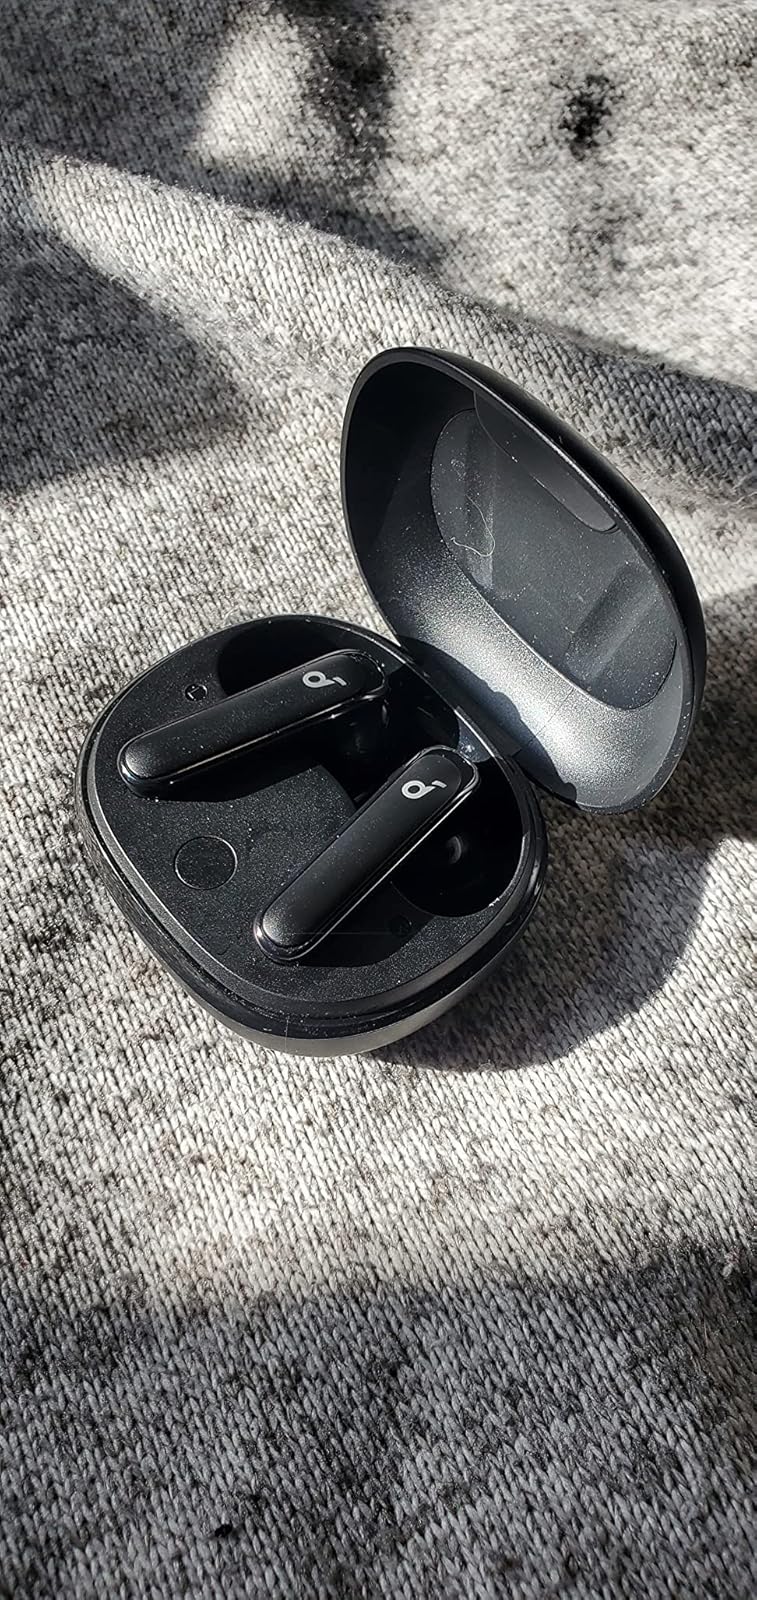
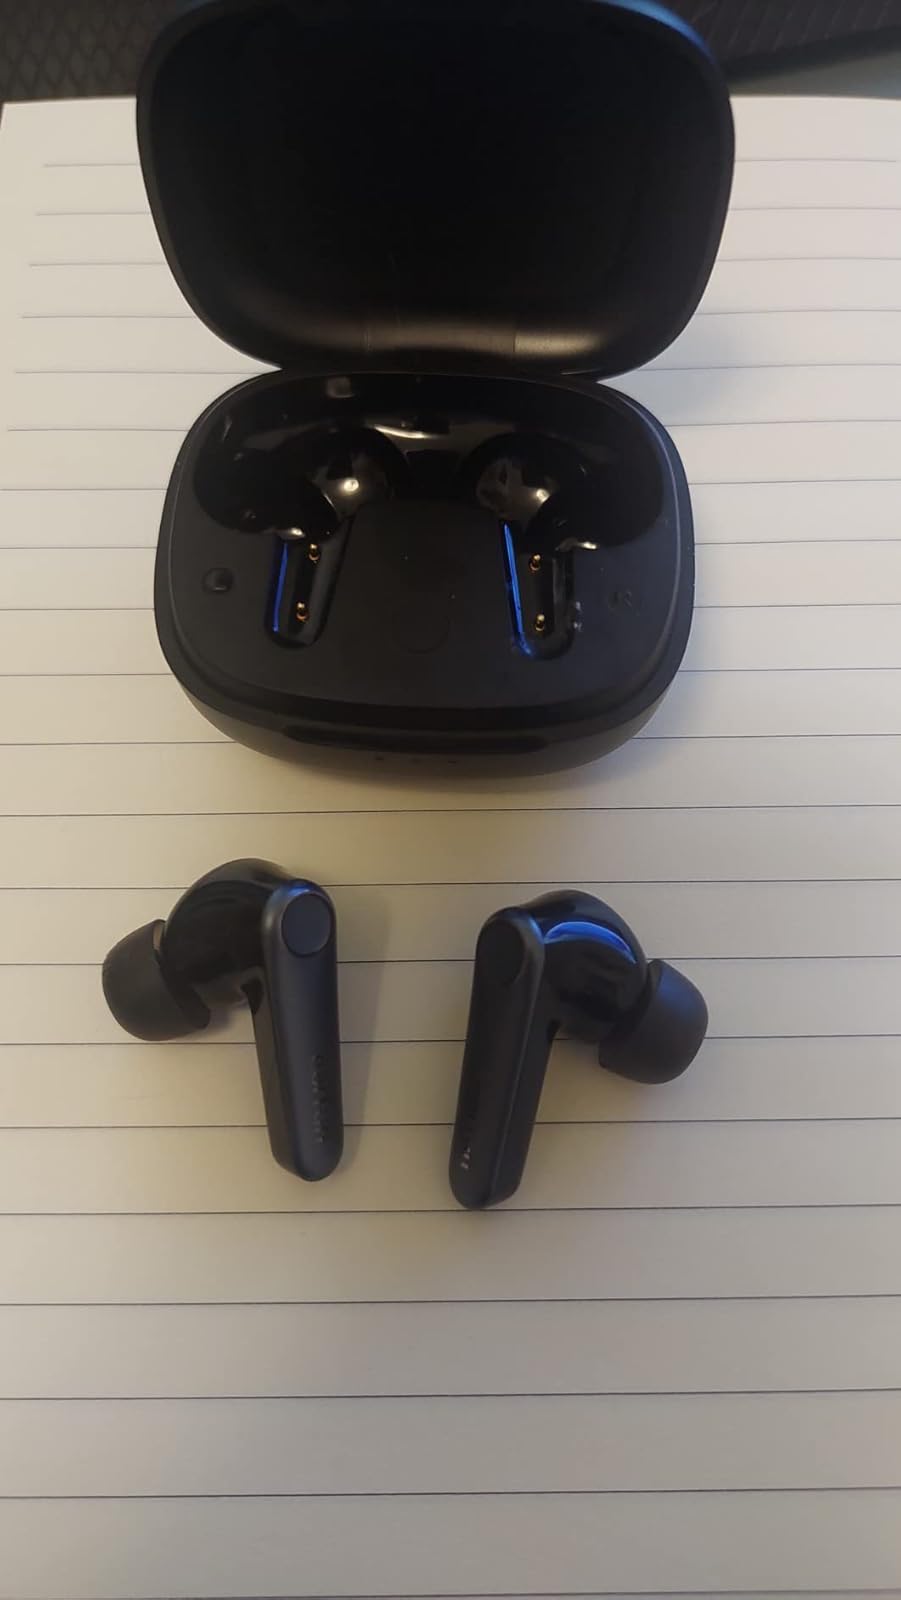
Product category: earbuds
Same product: no